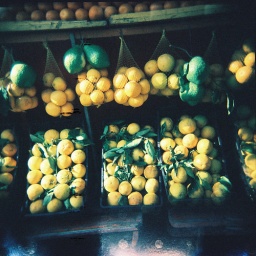
i know it doesn't look like Pompei :) i found those lemons from sorento on the market in Pompei :)